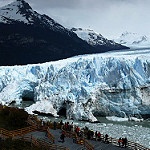
Label: glacier